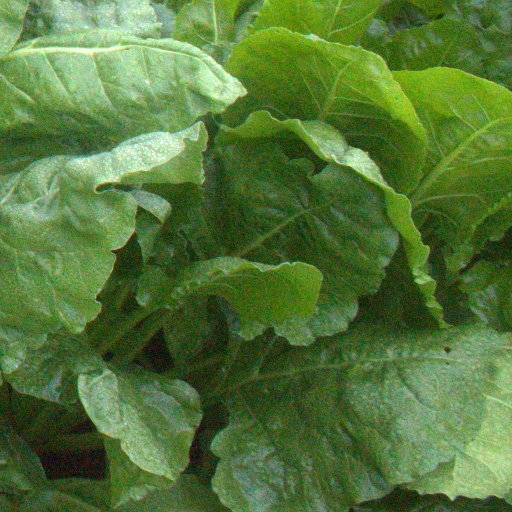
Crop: sugar beet